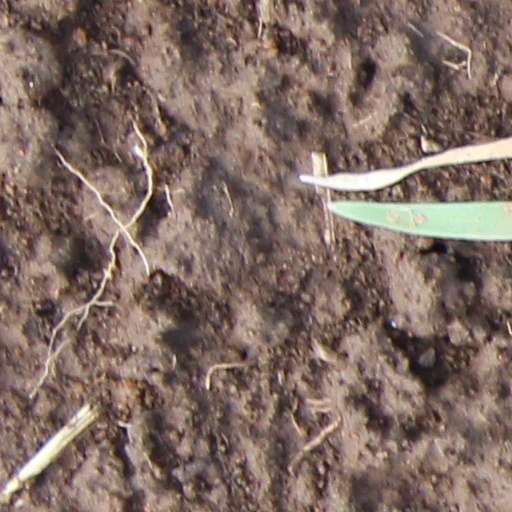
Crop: wheat